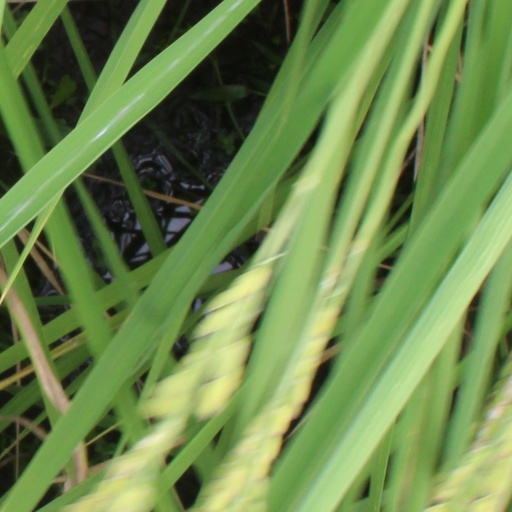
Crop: rice